Carrick, Tasmania

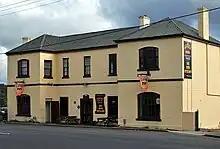
A yellow two-story building

Carrick has a large number of well-preserved 19th-century buildings. Fifteen properties in and around Carrick are listed on the Tasmanian Heritage Register. The listings recognised their historic cultural heritage significance to all Tasmania. Some of the properties are also listed on the Register of the National Estate.